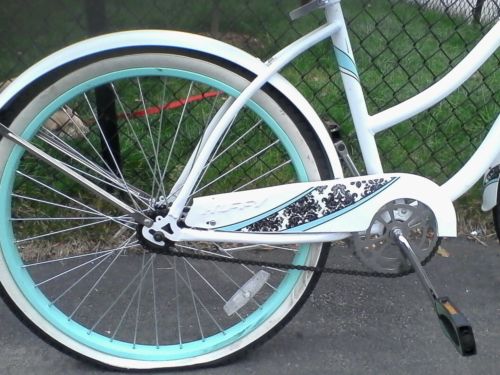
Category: bicycle